Woodham Academy

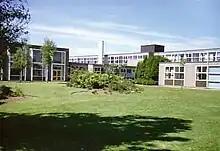
Woodham Community Technology College

Woodham Comprehensive was a foundation school that opened on 29 June 1970 by Alice Bacon, Baroness Bacon, a former Labour MP. It was built under the Consortium of Local Authorities Special Programme.